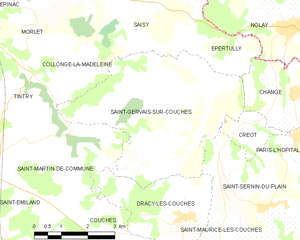
Carte des communes françaises